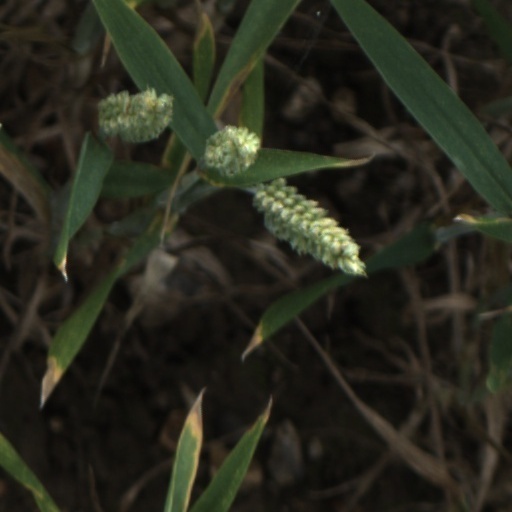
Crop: wheat